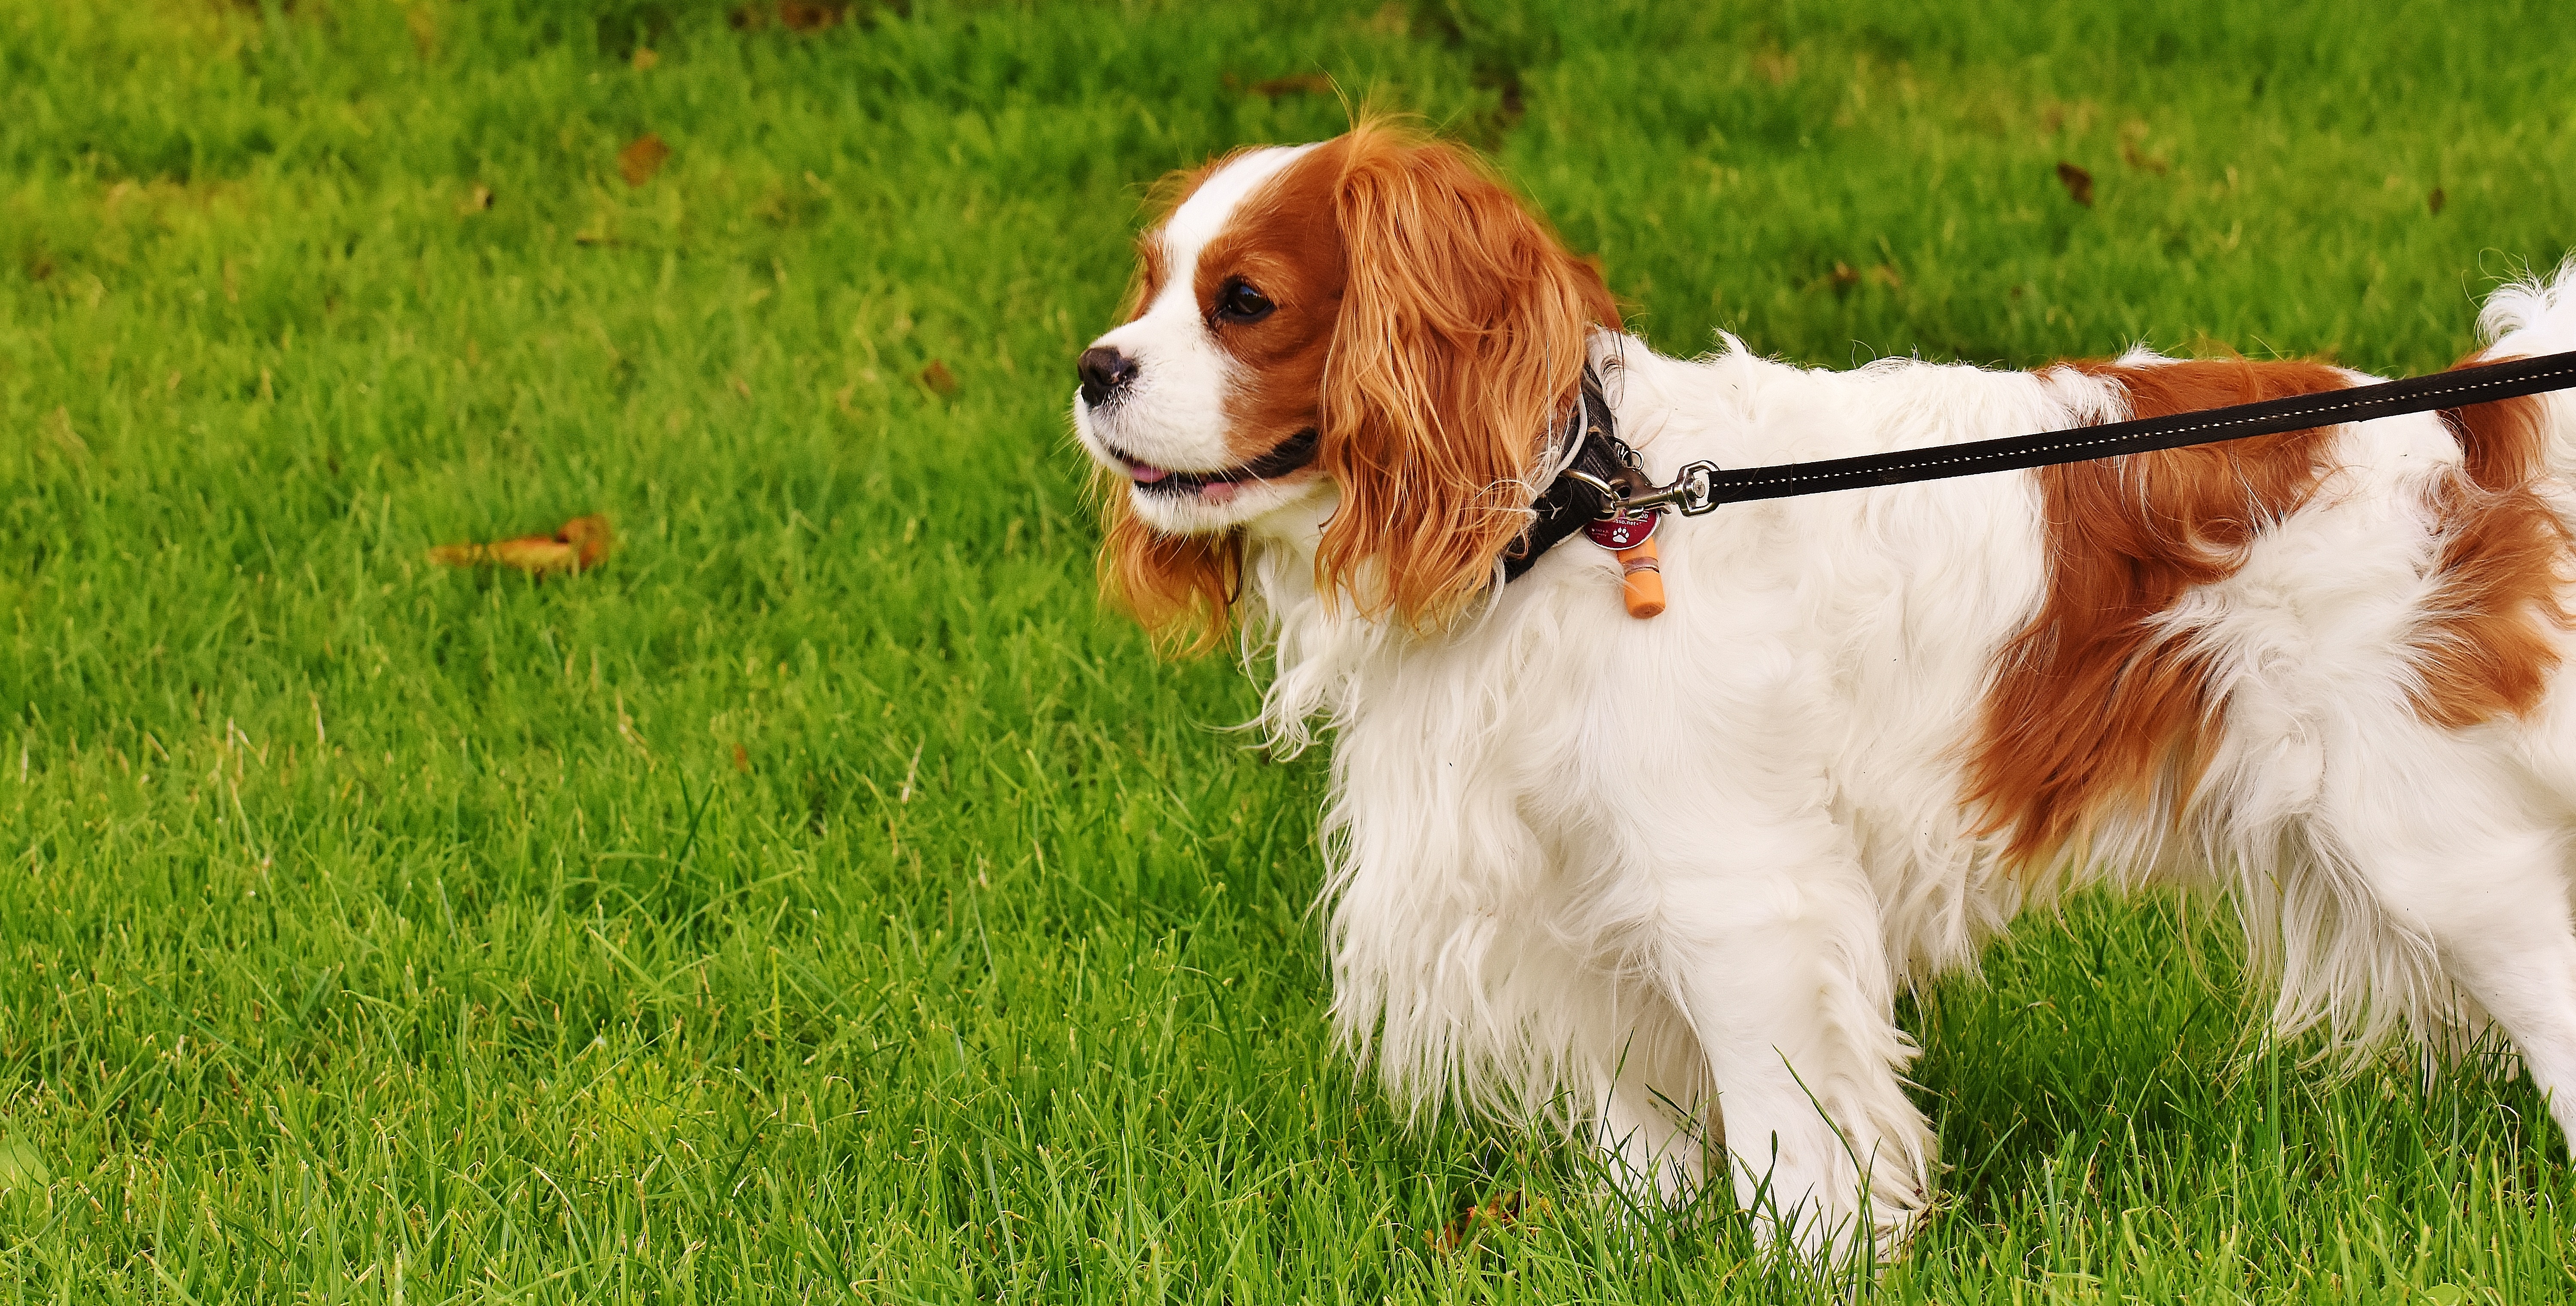
white, dog, animal, cute, pet, fur, brown, mammal, spaniel, vertebrate, funny, dog breed, brittany, cavalier king charles spaniel, king charles spaniel, setter, dog like mammal, kooikerhondje, english springer spaniel, drentse patrijshond, french spaniel, welsh springer spaniel, phalene